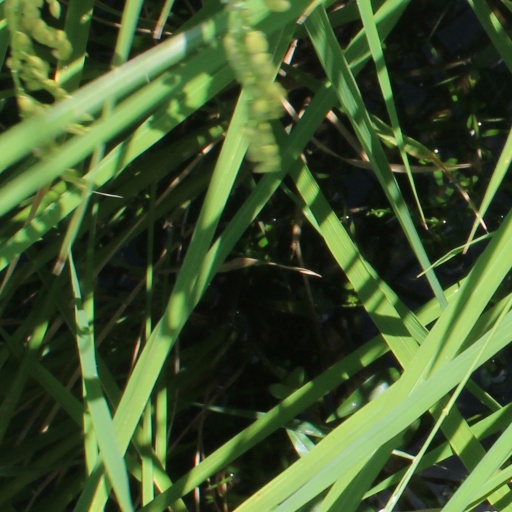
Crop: rice